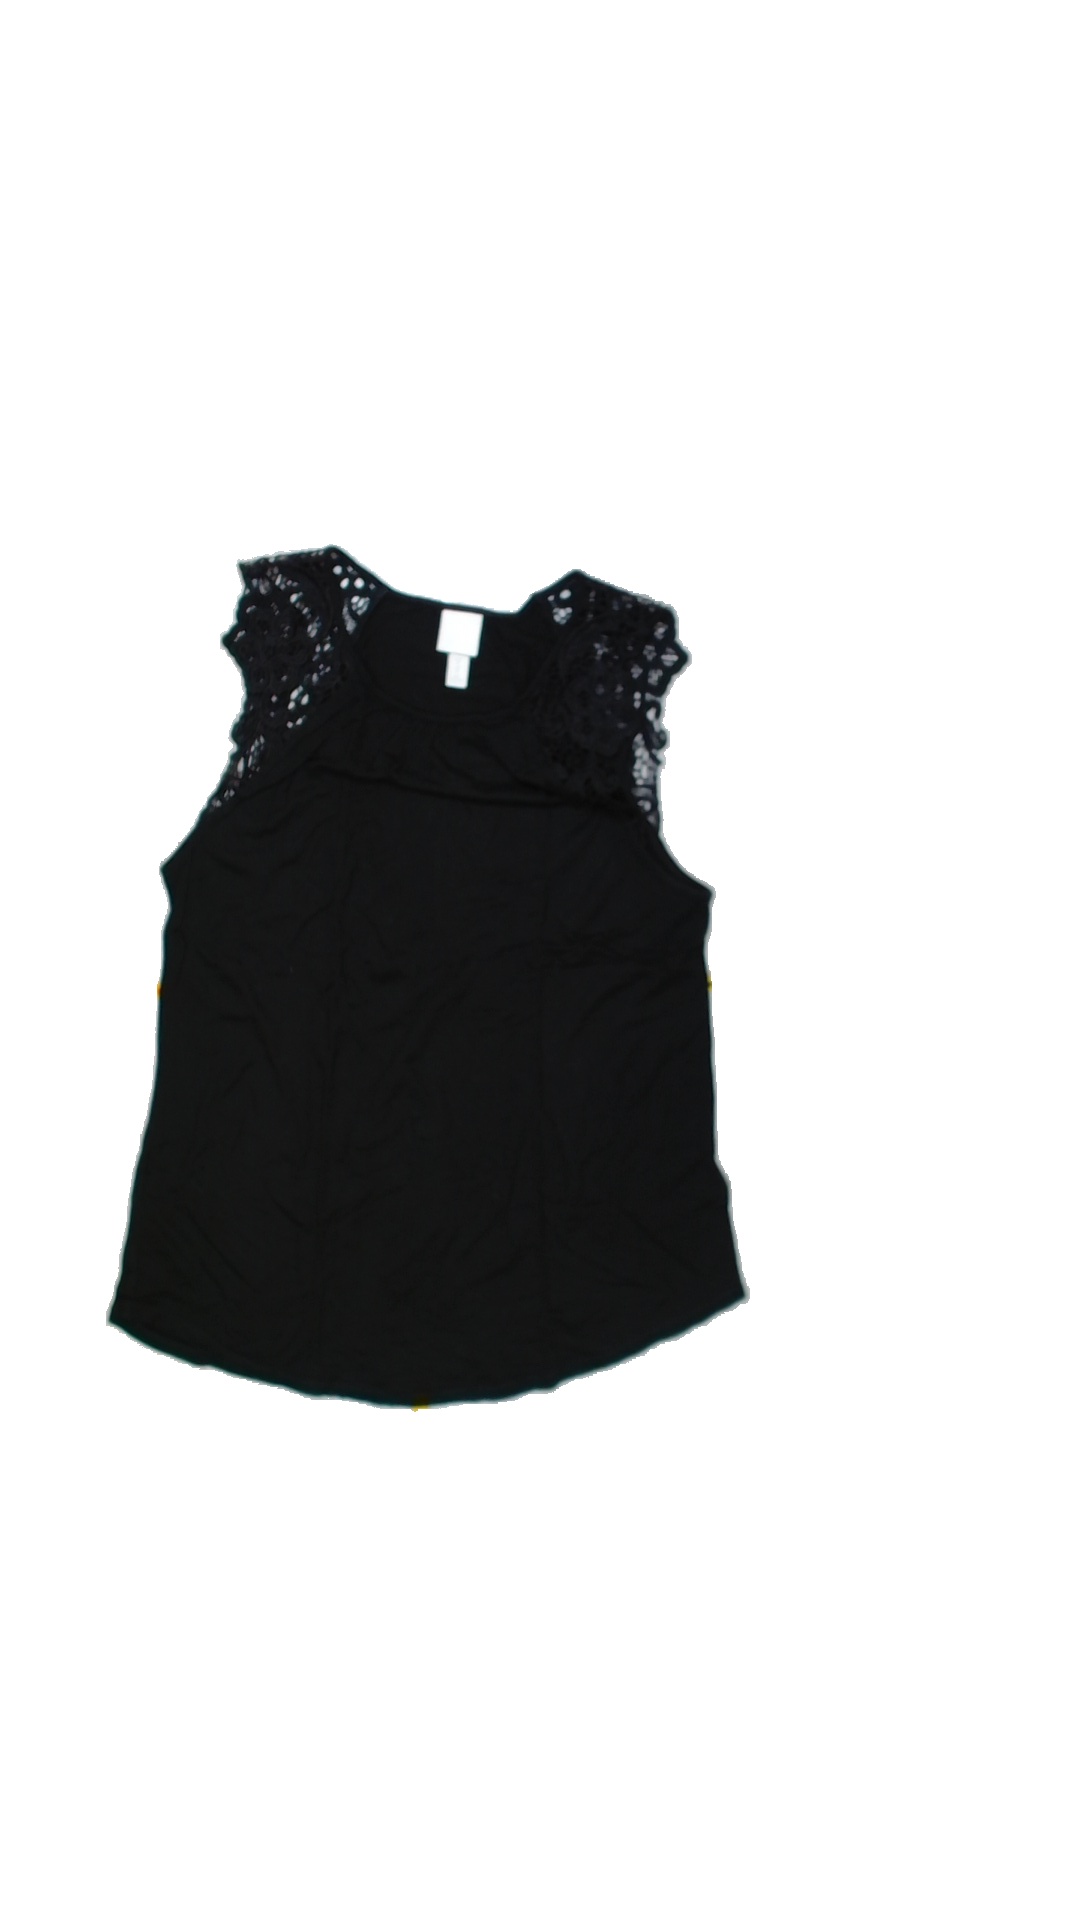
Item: Tank Top (Ladies)
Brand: H&m
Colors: Black
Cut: C-collar
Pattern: Lace
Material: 100% Viscose
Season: All
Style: No trend
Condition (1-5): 4
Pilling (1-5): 4
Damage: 0
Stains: No
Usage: Export
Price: <50